Rise of the Triad

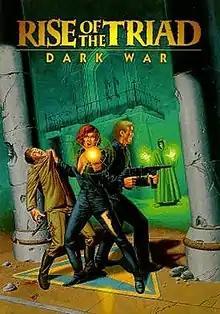
Cover art by Les Dorscheid

Rise of the Triad: Dark War is a first-person shooter video game, developed and published by Apogee Software (now 3D Realms) in 1995. The player can choose to play as one of five different characters, each bearing unique attributes such as speed and endurance. The game's story follows these five characters who have been sent to investigate a deadly cult, and soon become aware of a deadly plot to destroy a nearby city. A remake was designed by Interceptor Entertainment and released by Apogee Games in 2013. The shareware version of the game is titled Rise of the Triad: The HUNT Begins.